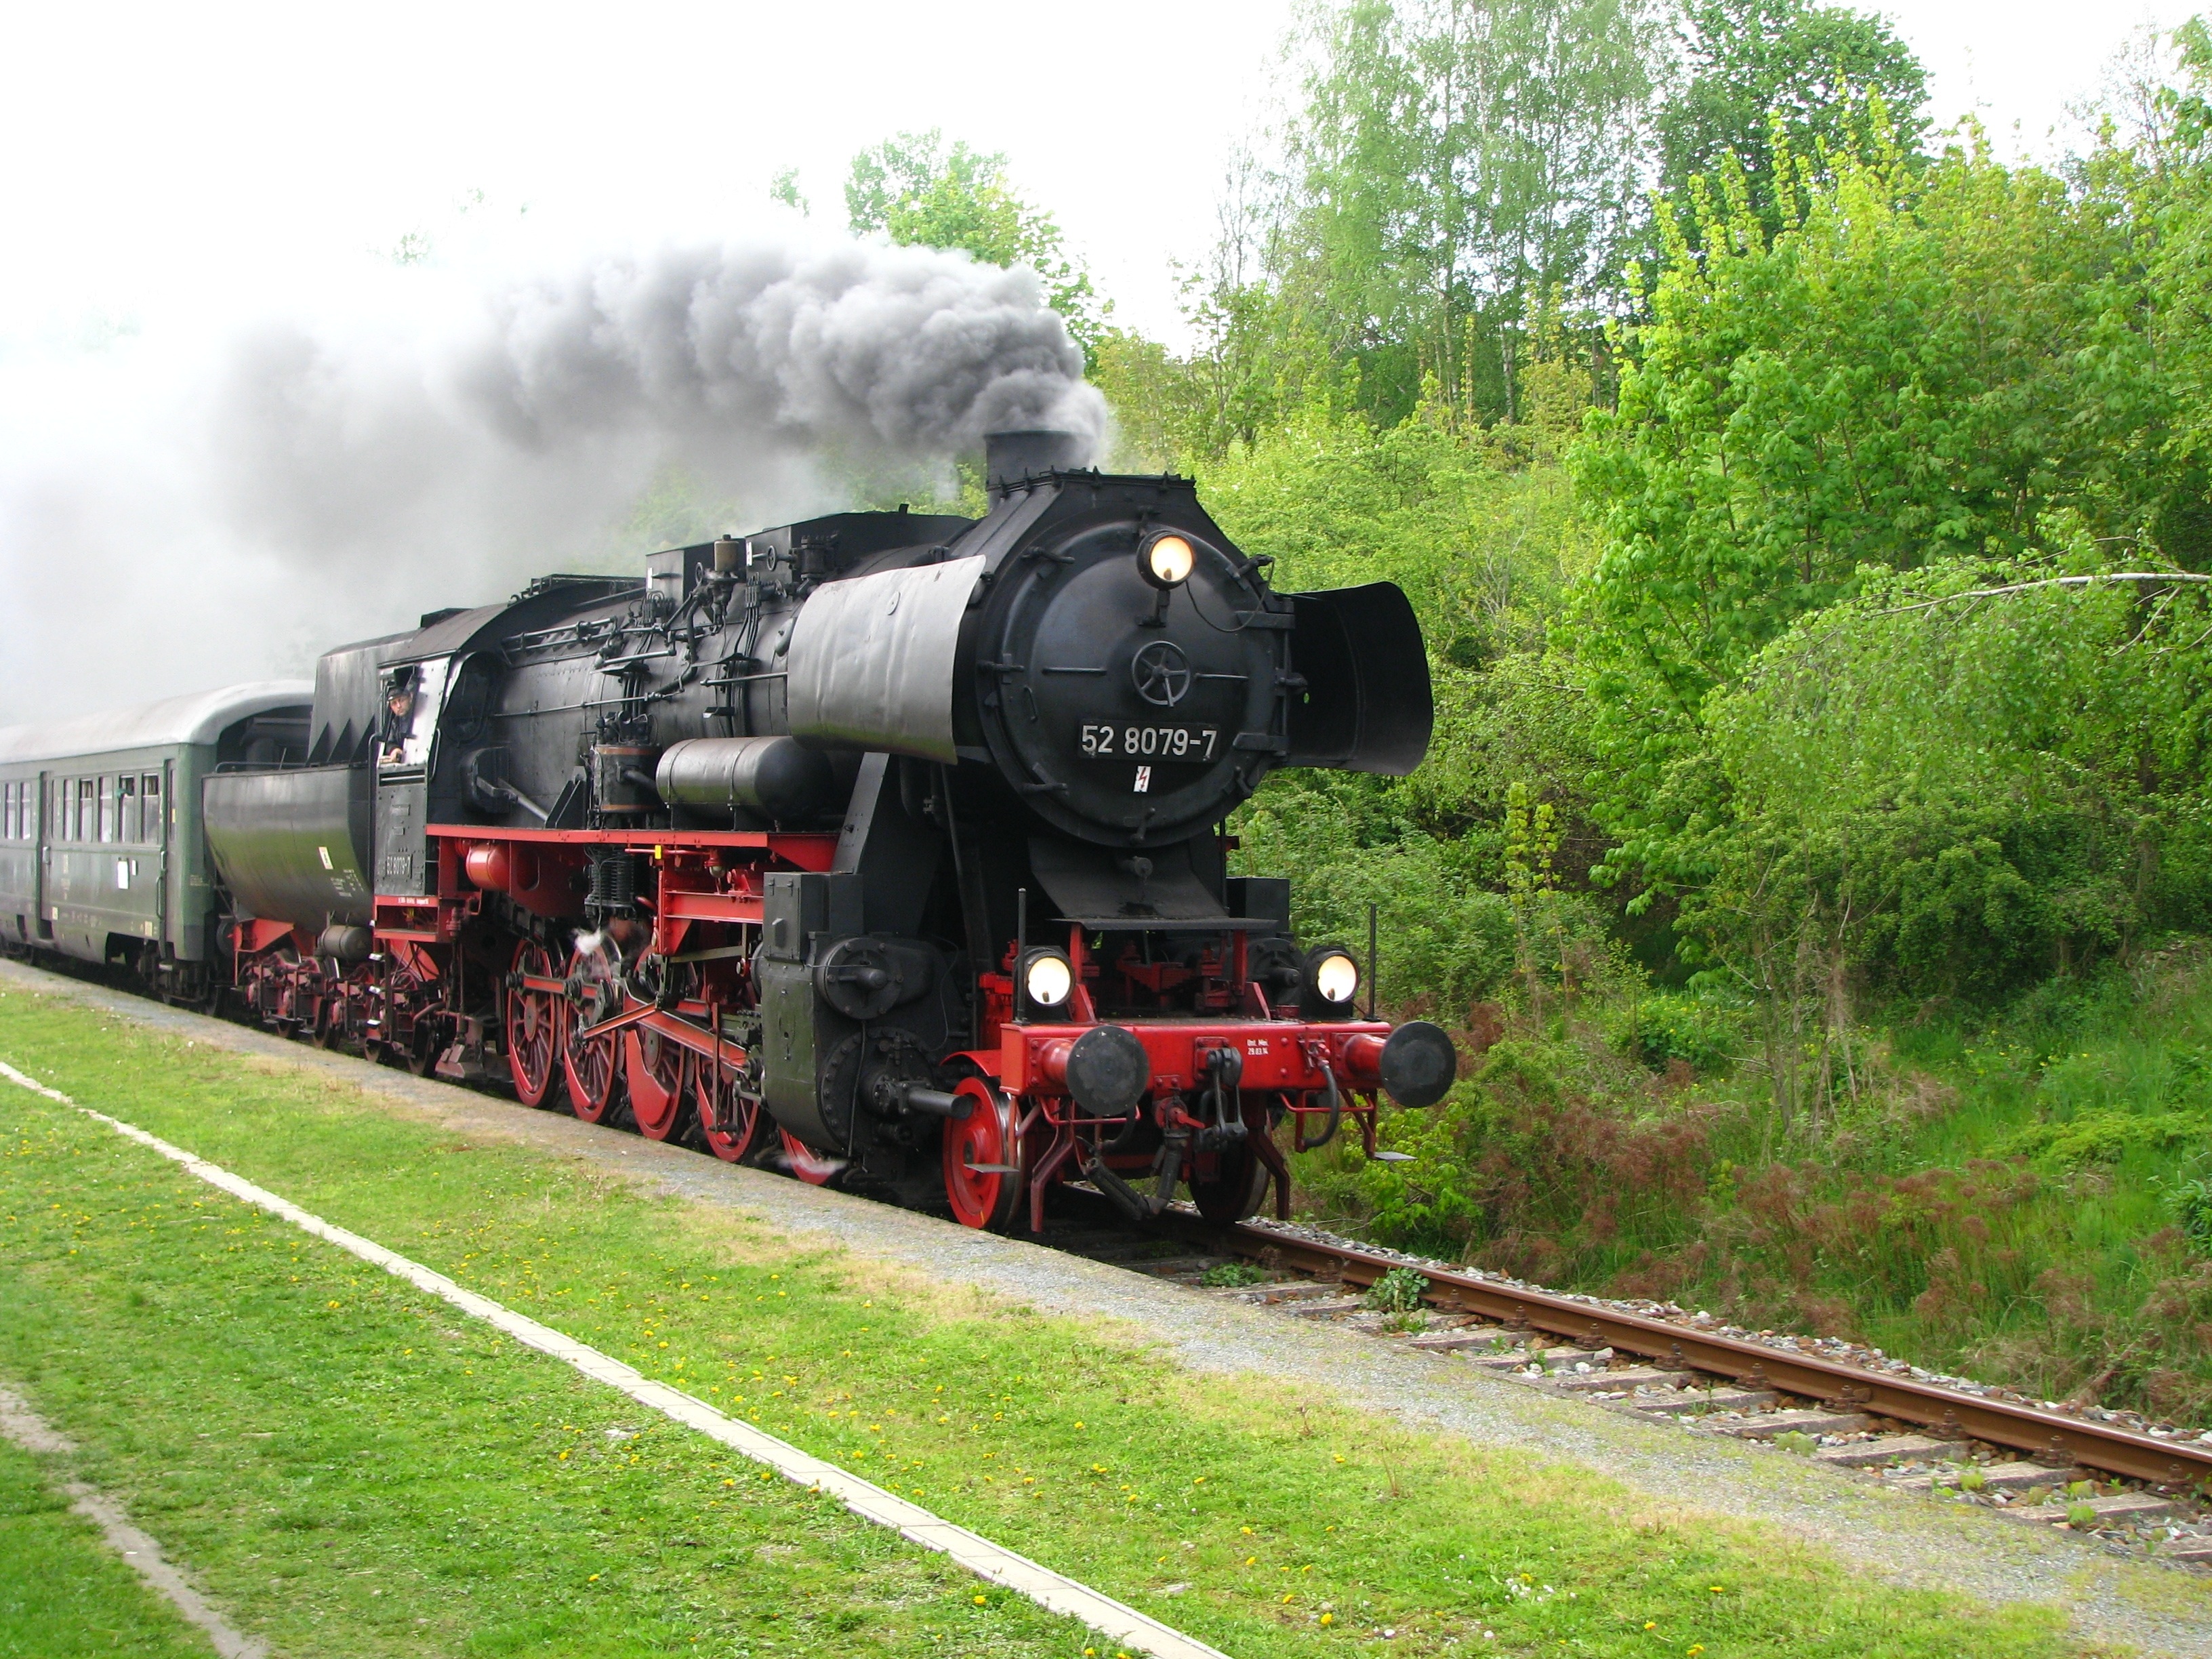
track, railway, train, transport, vehicle, locomotive, steam engine, rail transport, steam locomotive, baureihe 52, br52, ore promising track, rolling stock, railroad car